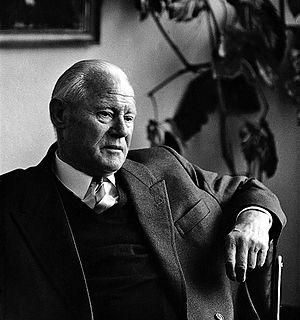
Bernina International AG est une entreprise des domaines de la couture et de la broderie. La société a été fondée en 1893 à Steckborn, en Suisse. La société vend aujourd’hui plusieurs types de produits, dont des machines à coudre ou à broder, des surjeteuses et des logiciels de conception de broderies.